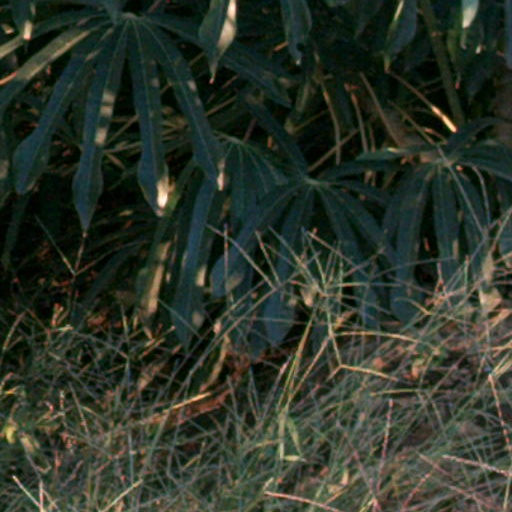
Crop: cassava